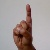
The image shows a hand gesture representing the letter 'D' in Indian Sign Language.